Heinz Bretnütz

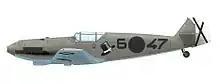
A Bf 109C-1 of 2. "Staffel" of J/88

Bretnütz volunteered for service in the Condor Legion during the Spanish Civil War. From late 1938 until March 1938, Bretnütz served with 2. "Staffel" of "Jagdgruppe" 88 (J/88—88th Fighter Group) under the command of "Oberleutnant" Joachim Schlichting. In Spain, he claimed two aerial victories, a Polikarpov I-15 fighter on 6 November 1938, and a Tupolev SB-2 bomber on 28 December. For his service in the Spanish Civil War, Bretnütz was later awarded the Spanish Cross in Gold with Swords on 14 April 1939. Following his return to Germany, Bretnütz was promoted to "Oberleutnant" (first lieutenant), the promotion backdated to 20 April 1938.